Stokke Church

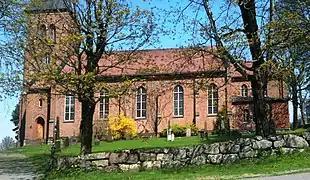
View of the church

Stokke Church is a parish church of the Church of Norway in Sandefjord Municipality in Vestfold county, Norway. It is located in the village of Stokke. It is the church for the Stokke parish which is part of the Sandefjord prosti (deanery) in the Diocese of Tunsberg. The brown brick church was built in a long church design in 1886 using plans drawn up by the architect Jacob Wilhelm Nordan. The church seats about 550 people.